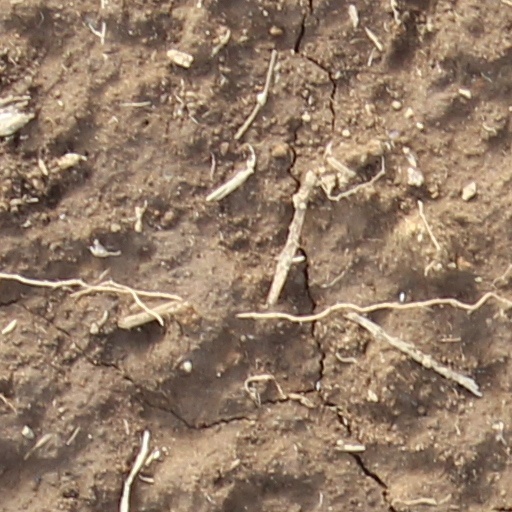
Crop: wheat